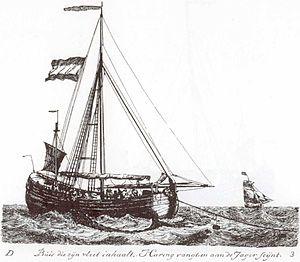
Un harenguier est un type de bateau de pêche. Ils ont été conçus pour pêcher des harengs dans un long filet dérivant. La pêche au hareng avec des harenguiers a une longue histoire aux Pays-Bas et dans de nombreux ports de pêche britanniques, en particulier dans les ports écossais de la côte orientale.
Ce glossaire maritime liste les principaux termes techniques utilisés par le monde maritime et les marins.
Un herring buss est un type de voilier de pêche en haute mer, généralement à deux-mât : le mât d'artimon portant une voile à corne et grand-mât portant deux voiles carrées ; il pouvait plus rarement avoir un troisième mât.